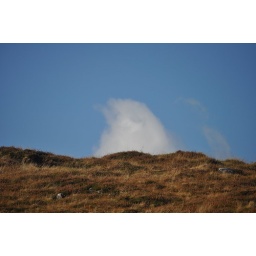
A cloud over a hill